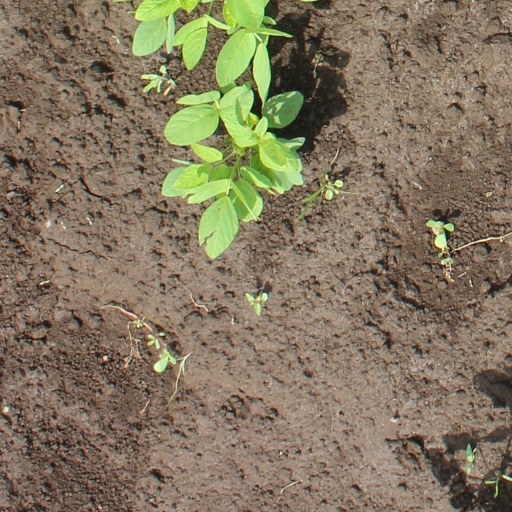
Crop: soybean